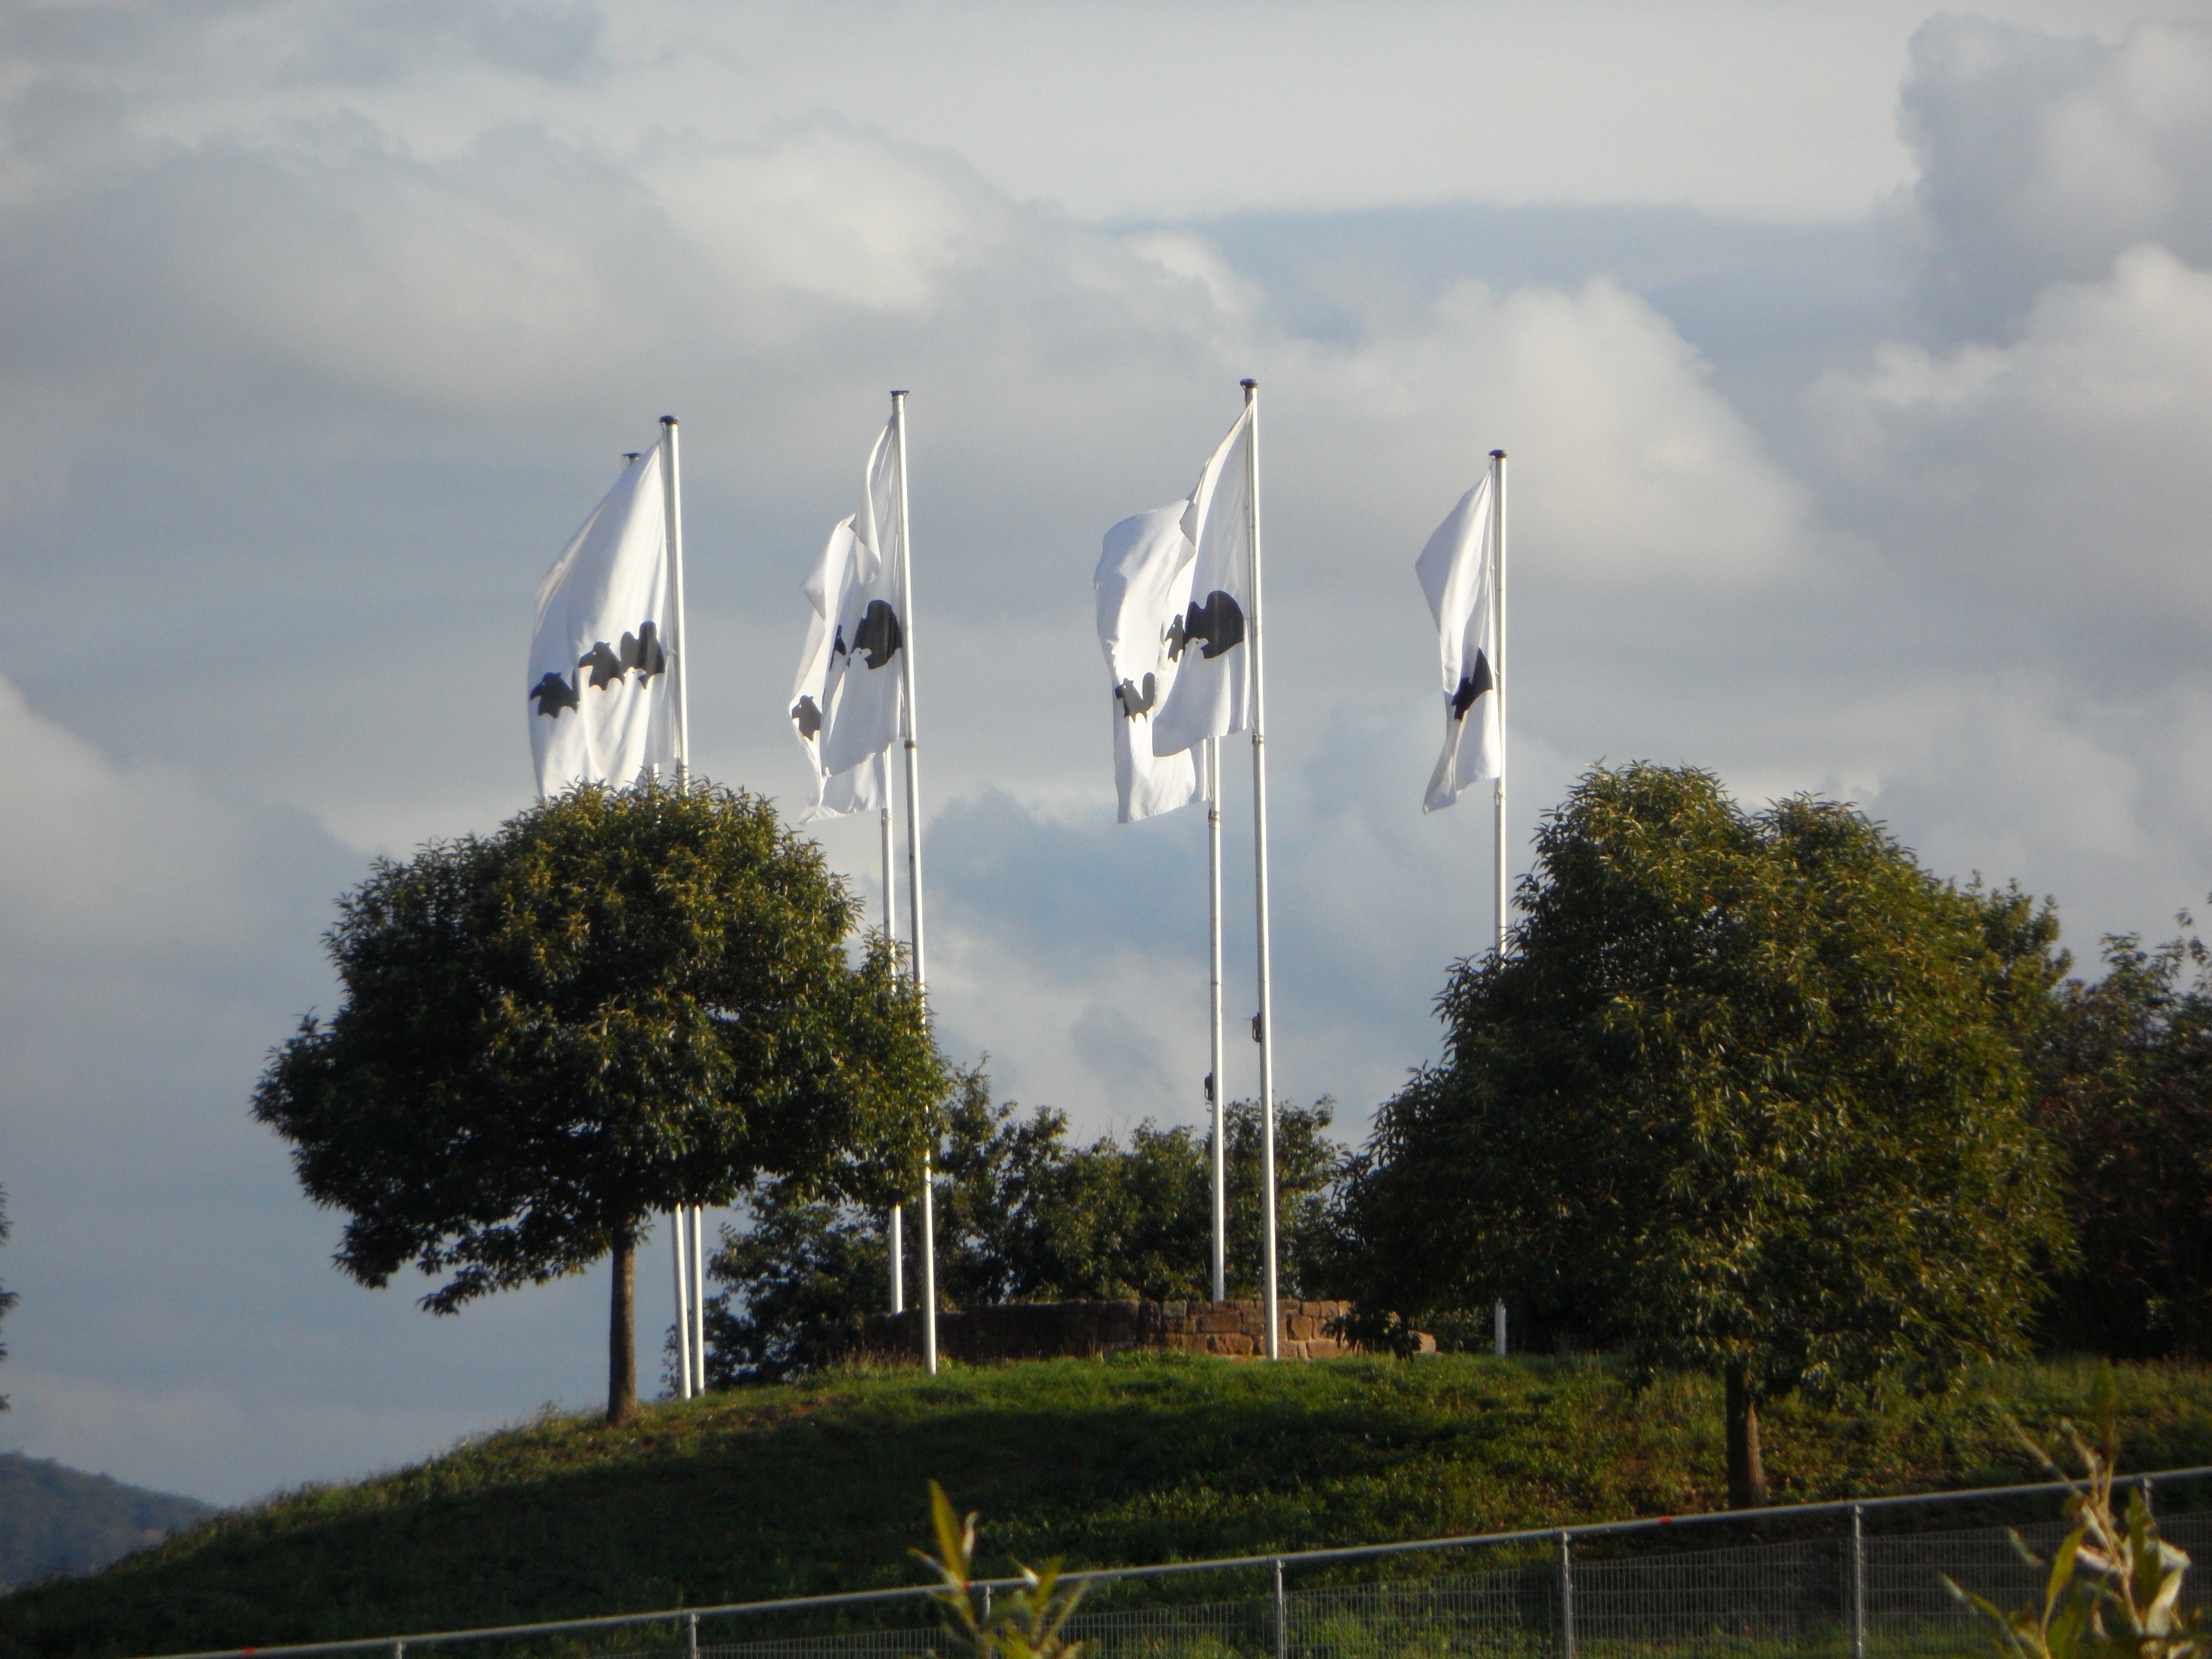
tree, cloud, wind, zoo, mast, wind turbine, sanfrancisco, flags, blow, input, freiburg, flutter